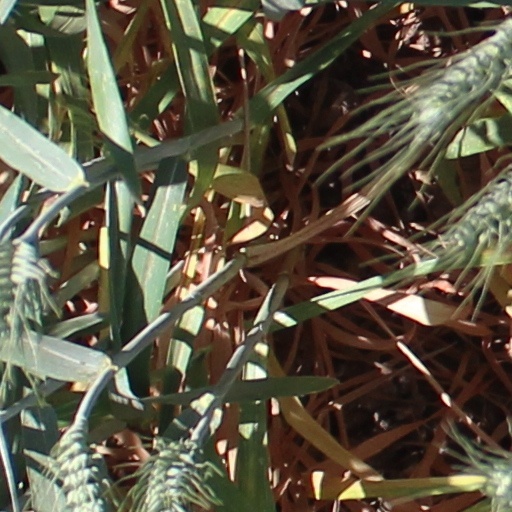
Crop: wheat